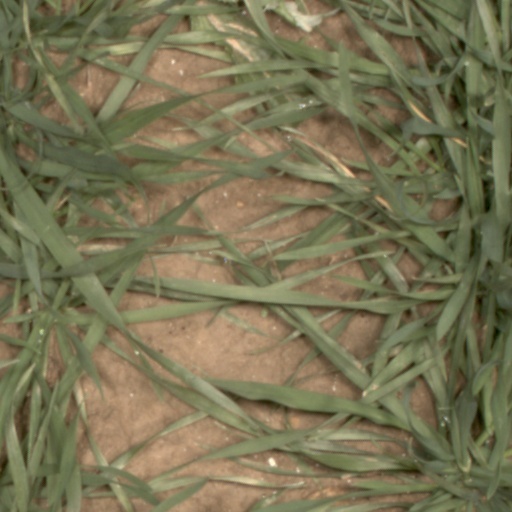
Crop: wheat